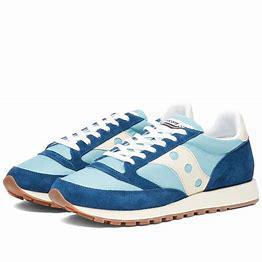
Brand: Saucony
Model: Jazz 81